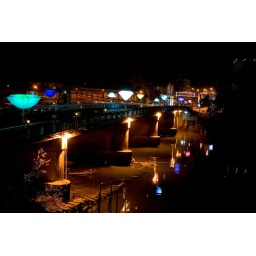
The gem market is important enough in Jantaburi that they adorn their bridge with gem-shaped street lights.